Vancouver Land Bridge

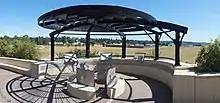
One of the bridge's observation points, overlooking Fort Vancouver

The Vancouver Land Bridge connects Vancouver Waterfront Park to the Vancouver, Washington portion of the Fort Vancouver National Historic Site using a path similar to an ancient Native American trail. The bridge, which spans Highway 14, has been described as "the most visible part of the larger" Confluence Project.